Ilse Stöbe

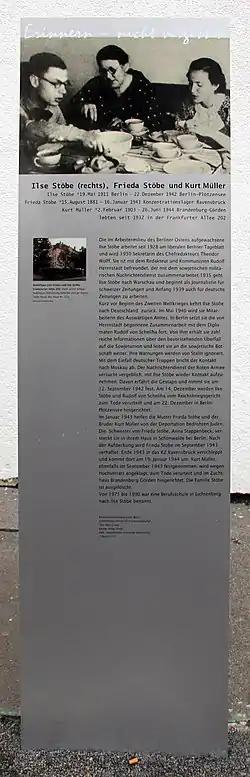
Memorial plaque, Frankfurter Allee 233, in Lichtenberg, Berlin

Stöbe's activities as a GRU agent from 1939 onwards were reconstructed by Russian historian Vladimir Lota. In August 1939, just before the Invasion of Poland Stöbe left Warsaw along with Margarita and Kurt Welkisch. She initially visited Huber in Switzerland before travelling to Berlin arriving in October or early November 1939. At the time, Stöbe was unemployed and had to seek work near Von Scheliha. Her initial group was composed of Kurt Welkisch, Margarita Welkisch and Gerhard Kegel. Stöbe's first administrative action was meeting GRU spy Nikolaj Saitzew to provide a status report and receive initial funding for the rezidency. On 8 December 1939, Von Scheliha reported on the German planned invasion of France and Low Countries. The news was welcomed by the GRU as it proved the rezidency was viable. By mid-December the rezidency was still being established. The Welkisch couple were moved to Bucharest where Kurt Welkisch worked as a correspondent and the Kegel couple were in Moscow.